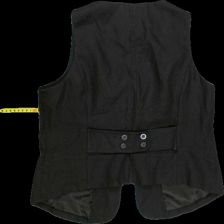
View: back
Type: Top
Category: Ladies
Brand: Lindex
Colors: Brown
Material: 100% Lin
Pattern: Plain
Cut: V-collar
Size: 44
Season: All
Trend: No trend
Stains: No
Price range: 50-100
Recommended usage: Reuse